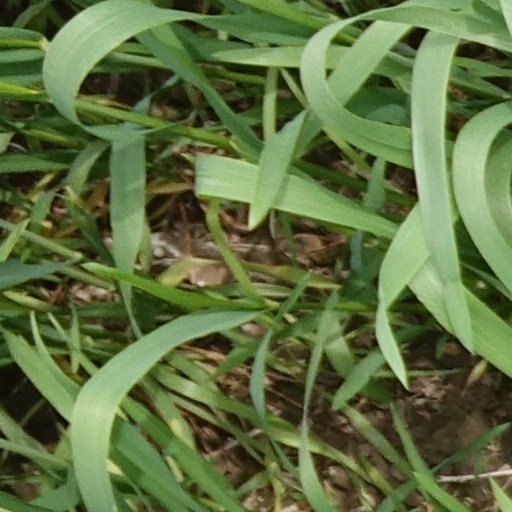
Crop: wheat